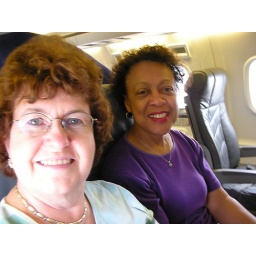
have boarded the ExpressJet plane in Jacksonville, Florida and are flying to New Orleans, Louisiana.